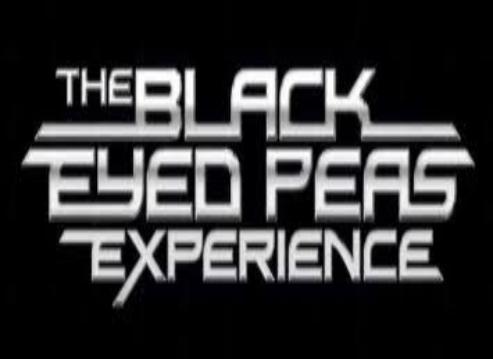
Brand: Black-eyed Pea
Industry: Clothes